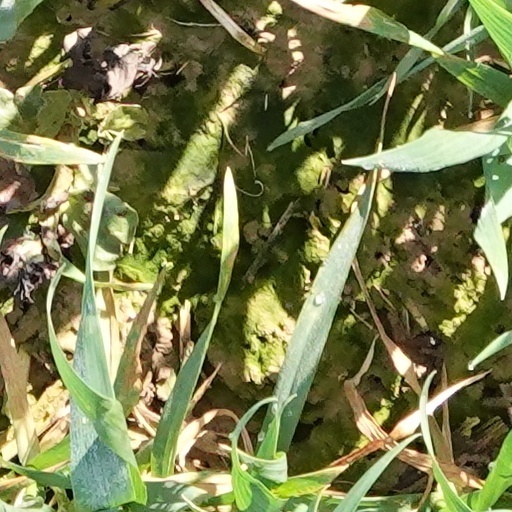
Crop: wheat